Dickinson County Courthouse (Kansas)

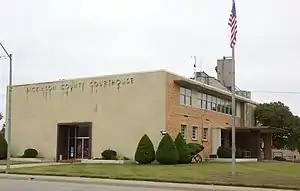

The Dickinson County Courthouse, located at 109 East 1st Street in Abilene, is the seat of government of Dickinson County, Kansas. Abilene has been the county seat since 1857. The courthouse was built from 1955 to 1956 by contractor Martin K. Eby Construction Company of Wichita, Kansas.